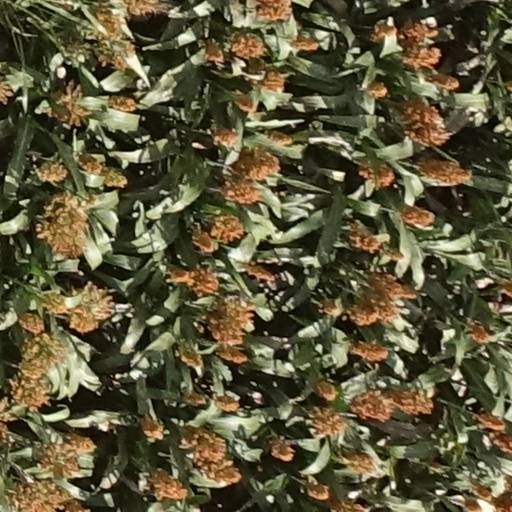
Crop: sorghum